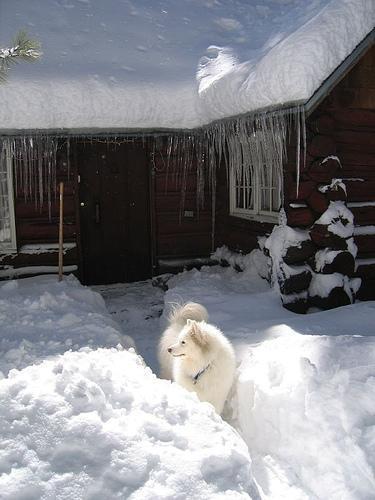
Samoyed